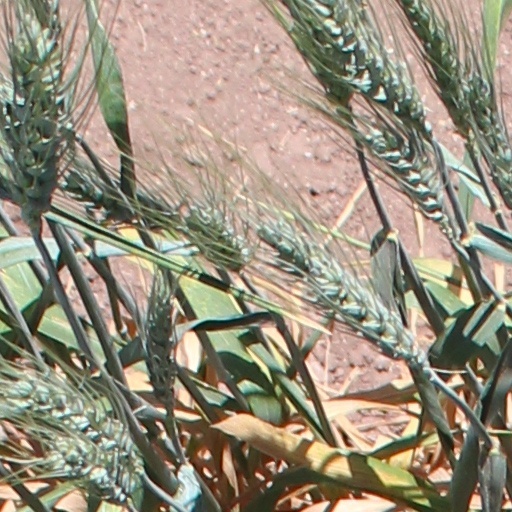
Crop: wheat